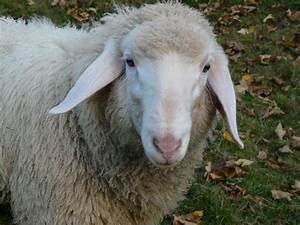
Label: sheep